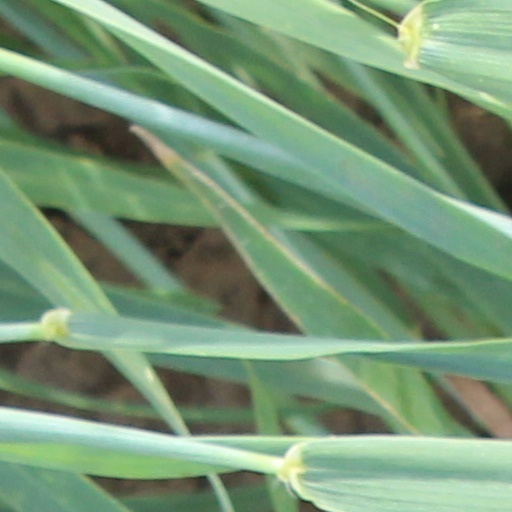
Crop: wheat